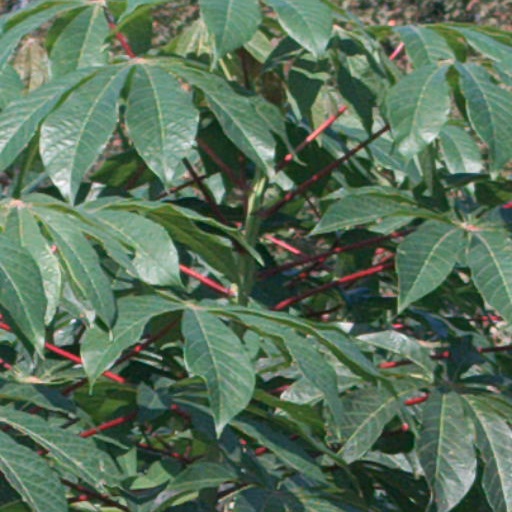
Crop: cassava